Bronko Nagurski

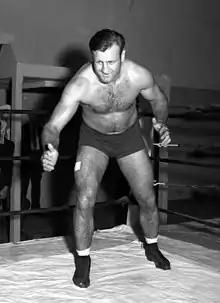
Nagurski posing in a wrestling ring, 1937

During his football career, he built a second athletic career as a professional wrestler and became a major box-office attraction. Tony Stecher, brother of former world champion Joe Stecher, introduced Nagurski to wrestling in 1933 and became his manager. Nagurski defeated Tag Tagerson in his ring debut. Hitting his peak in the late 1930s, Nagurski won a limited version of the world championship by defeating Dean Detton on June 29, 1937. But he finally achieved full recognition with his first National Wrestling Association world title by defeating Lou Thesz on June 23, 1939. Losing the title to Ray Steele on March 7, 1940, he regained it from Steele one year later on March 11, 1941, but lost it three months later to Sandor Szabo on June 5, 1941. Nagurski continued to wrestle until 1958.